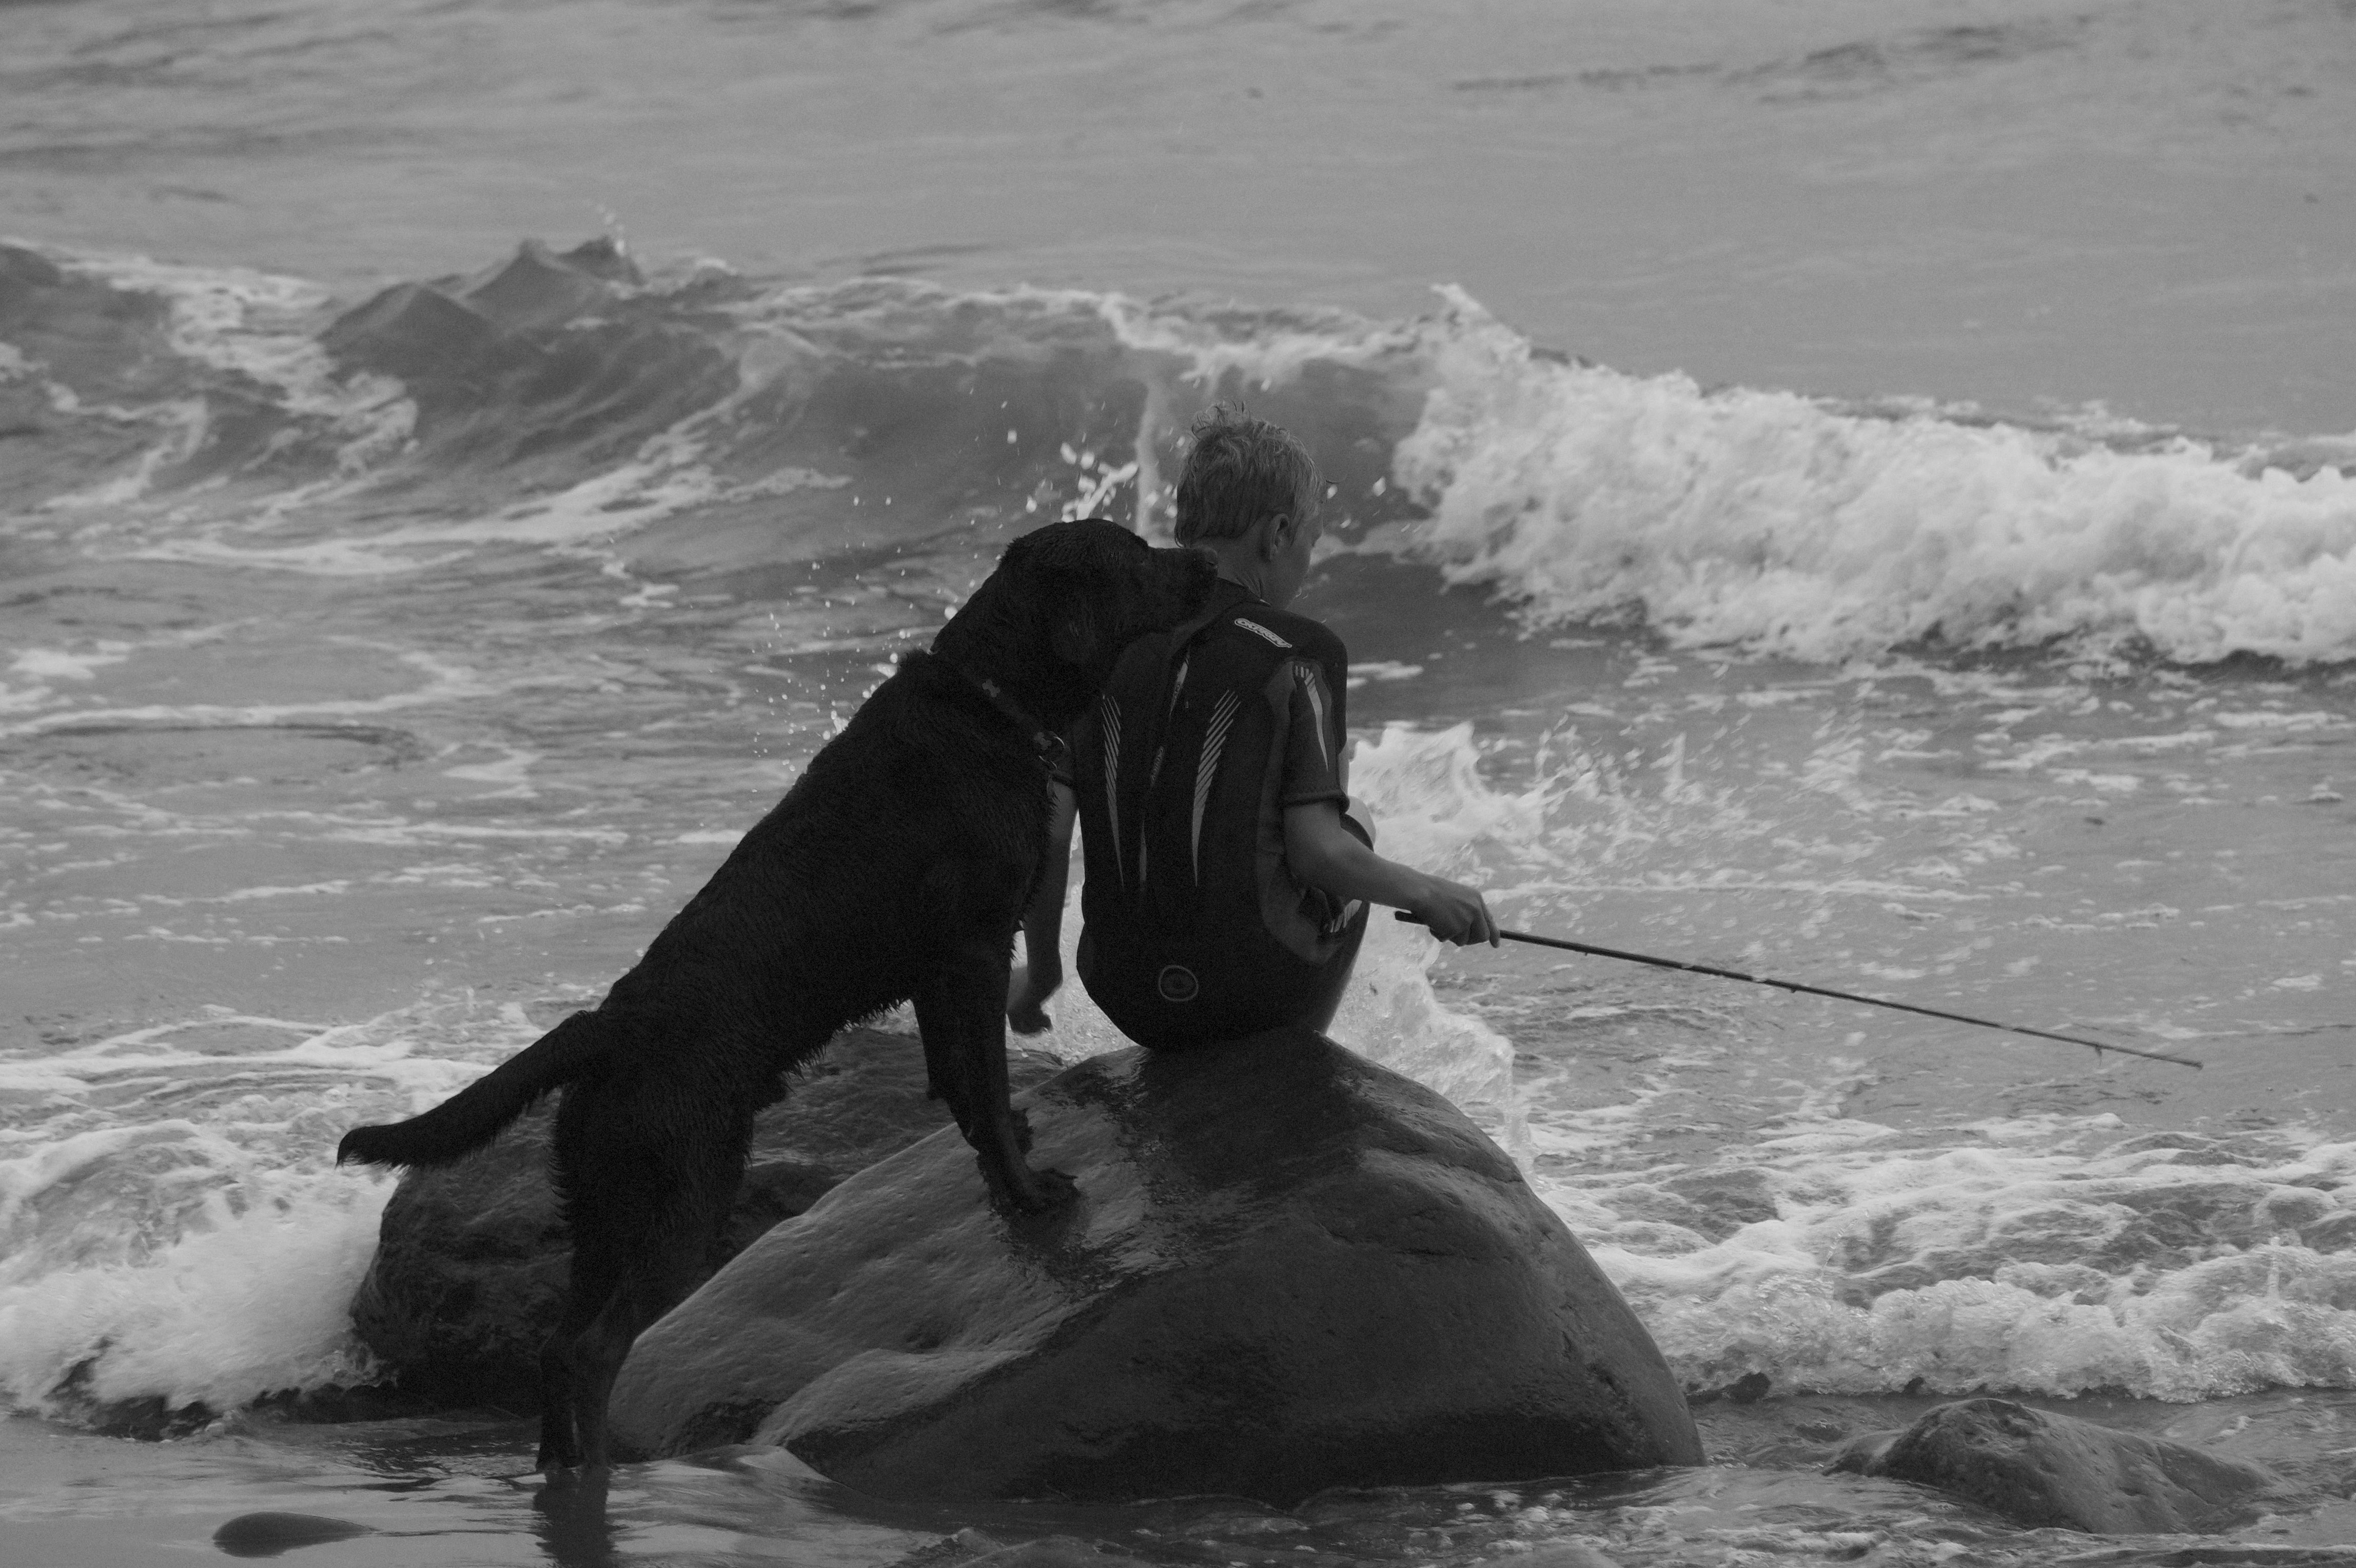
beach, sea, coast, water, sand, ocean, black and white, white, wave, boy, puppy, summer, fishing, black, monochrome, uk, blackwhite, wales, boating, labrador, pembrokeshire, druidston, monochrome photography, wind wave